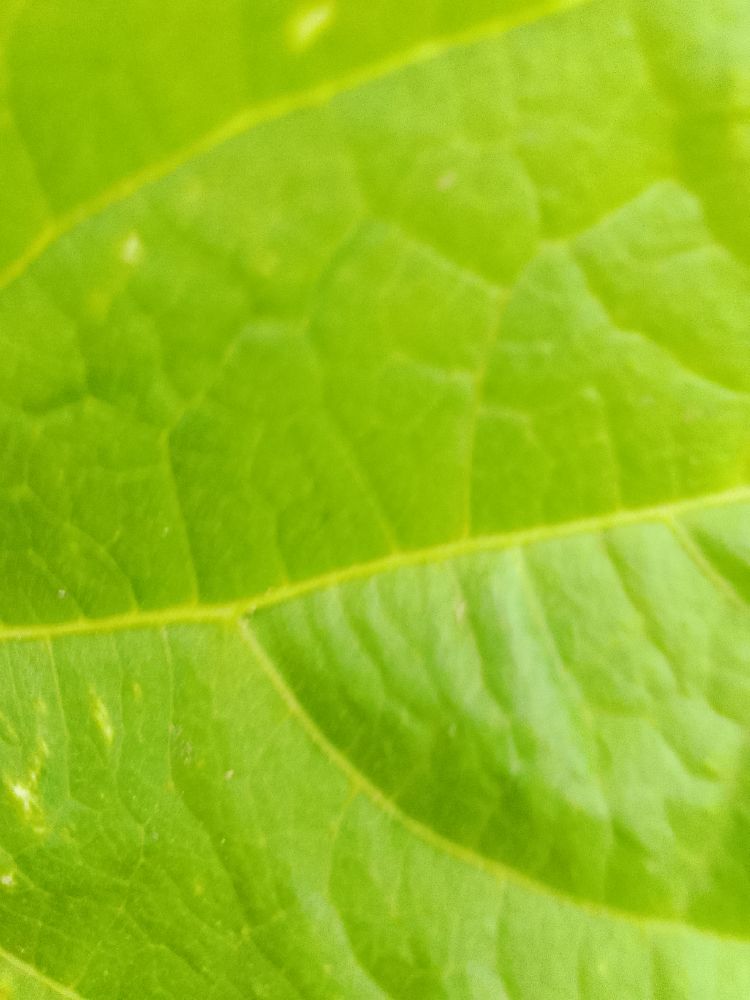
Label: healthy